Karina Lorentzen

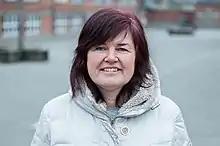
Lorentzen in 2018

Karina Lorentzen Dehnhardt (born 26 October 1973) is a Danish politician, who is a member of the Folketing for the Socialist People's Party. She was elected into parliament at the 2007 and 2011 general elections, lost her seat in 2015 and was again elected in 2019.